Charlotte Christine of Brunswick-Wolfenbüttel

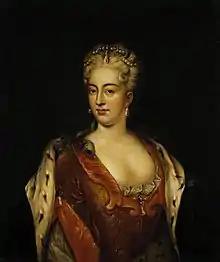
Charlotte Christine of Brunswick-Wolfenbüttel

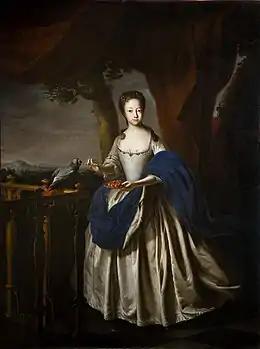
Ceremonial portrait of Charlotte Christine, by an unidentified painter. The portrait appears to have been painted between 1710 and 1715.

Charlotte Christine Sophie also known as Sophie Charlotte or simply Charlotte (28 August 1694, in Wolfenbüttel – 2 November 1715, in Saint Petersburg), was the wife of Tsarevich Alexei Petrovich of Russia. She was the daughter of Louis Rudolph, Duke of Brunswick-Wolfenbüttel and Princess Christine Louise of Oettingen-Oettingen.